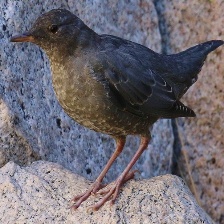
Species: AMERICAN DIPPER
Scientific name: CINCLUS MEXICANUS